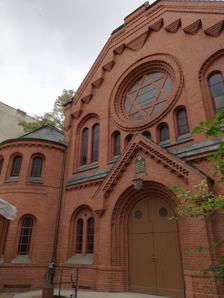
Building: Pestalozzistrasse Synagogue
Country: Germany
Year built: 1913
Reform synagogue in Berlin, Germany Pestalozzistrasse Synagogue German : Synagoge Pestalozzistraße The synagogue in 2018 Religion Affiliation Reform Judaism Ecclesiastical or organisational status Synagogue Status Active Location Location 14–15 Pestalozzistraße, Charlottenburg-Wilmersdorf , Berlin Country Germany Location of the synagogue in Berlin Geographic coordinates 52°30′29″N 13°18′56″E / 52.50806°N 13.31556°E / 52.50806; 13.31556 Architecture Architect(s) Ernst Dorn Type Synagogue architecture Groundbreaking 1911 Completed 1913 Website synagoge-pestalozzistrasse .de (in German) The Pestalozzistrasse Synagogue ( German : Synagoge Pestalozzistraße ) is a liberal Jewish congregation and synagogue , located at 14–15 Pestalozzistraße, in the Bezirk of Charlottenburg-Wilmersdorf , in Berlin , Germany . History The synagogue was commissioned by Betty Sophie Jacobsohn and was built between 1911 and 1913; the architect was Ernst Dorn. It was at first independent, but in 1919 joined the Jüdischen Gemeinde zu Berlin . The structure was severely damaged on the night of 9–10 November 1938, " Kristallnacht ", but was not set on fire. Renovation work was begun shortly after the end of the Second World War , and the synagogue was re-dedicated on 14 September 1947. Prayer services are accompanied by organ and choir . Much of the music used for the services was composed by Louis Lewandowski . See also Judaism portal Berlin portal History of the Jews in Germany List of synagogues in Germany (in German) References